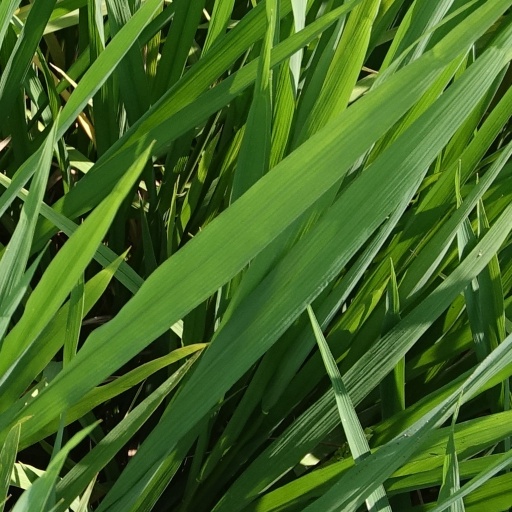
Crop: rice